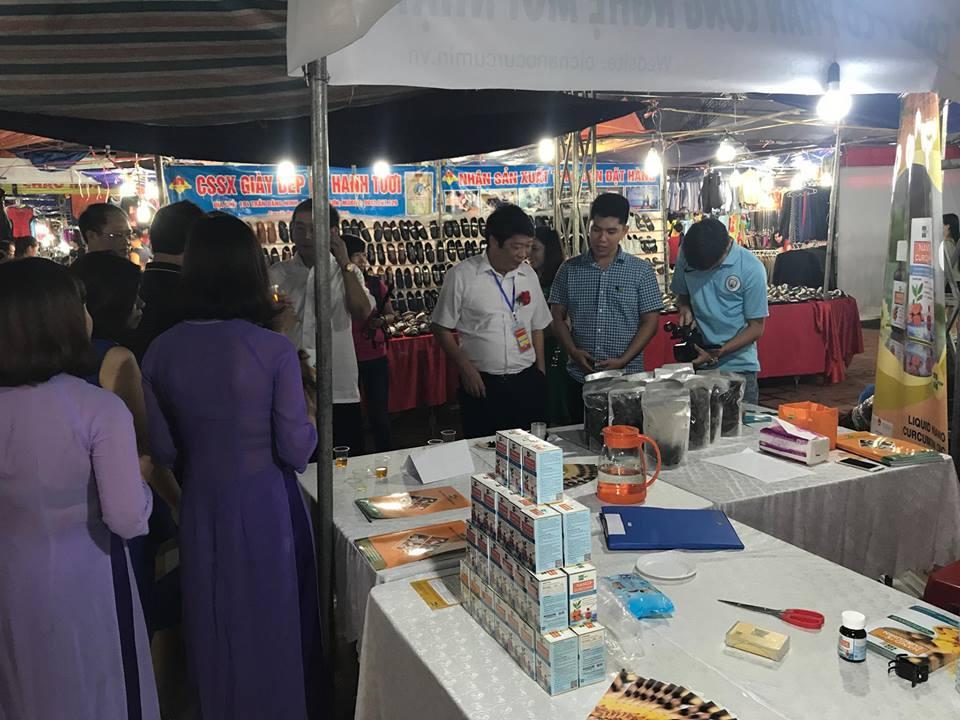
người đàn ông mặc áo sơ mi trắng và có một chiếc nơ trên ngực áo thì đeo một chiếc thẻ